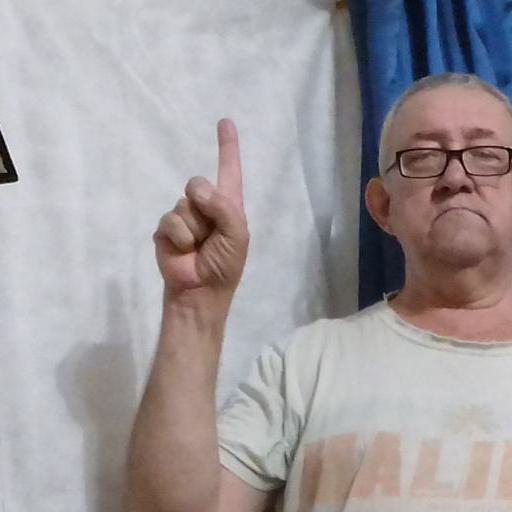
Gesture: one